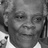
Emotion: happy